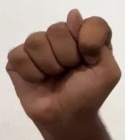
ASL sign: T